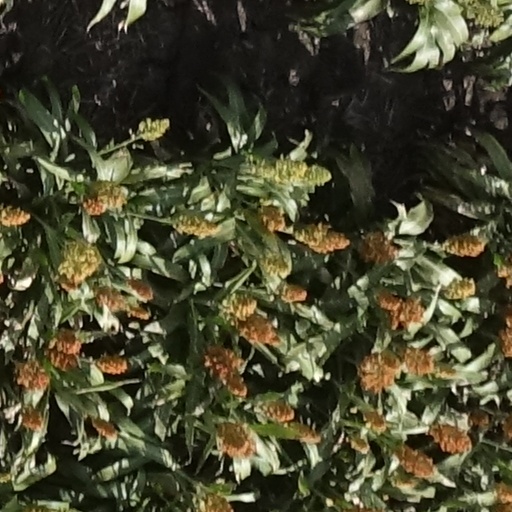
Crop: sorghum